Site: brandenburg
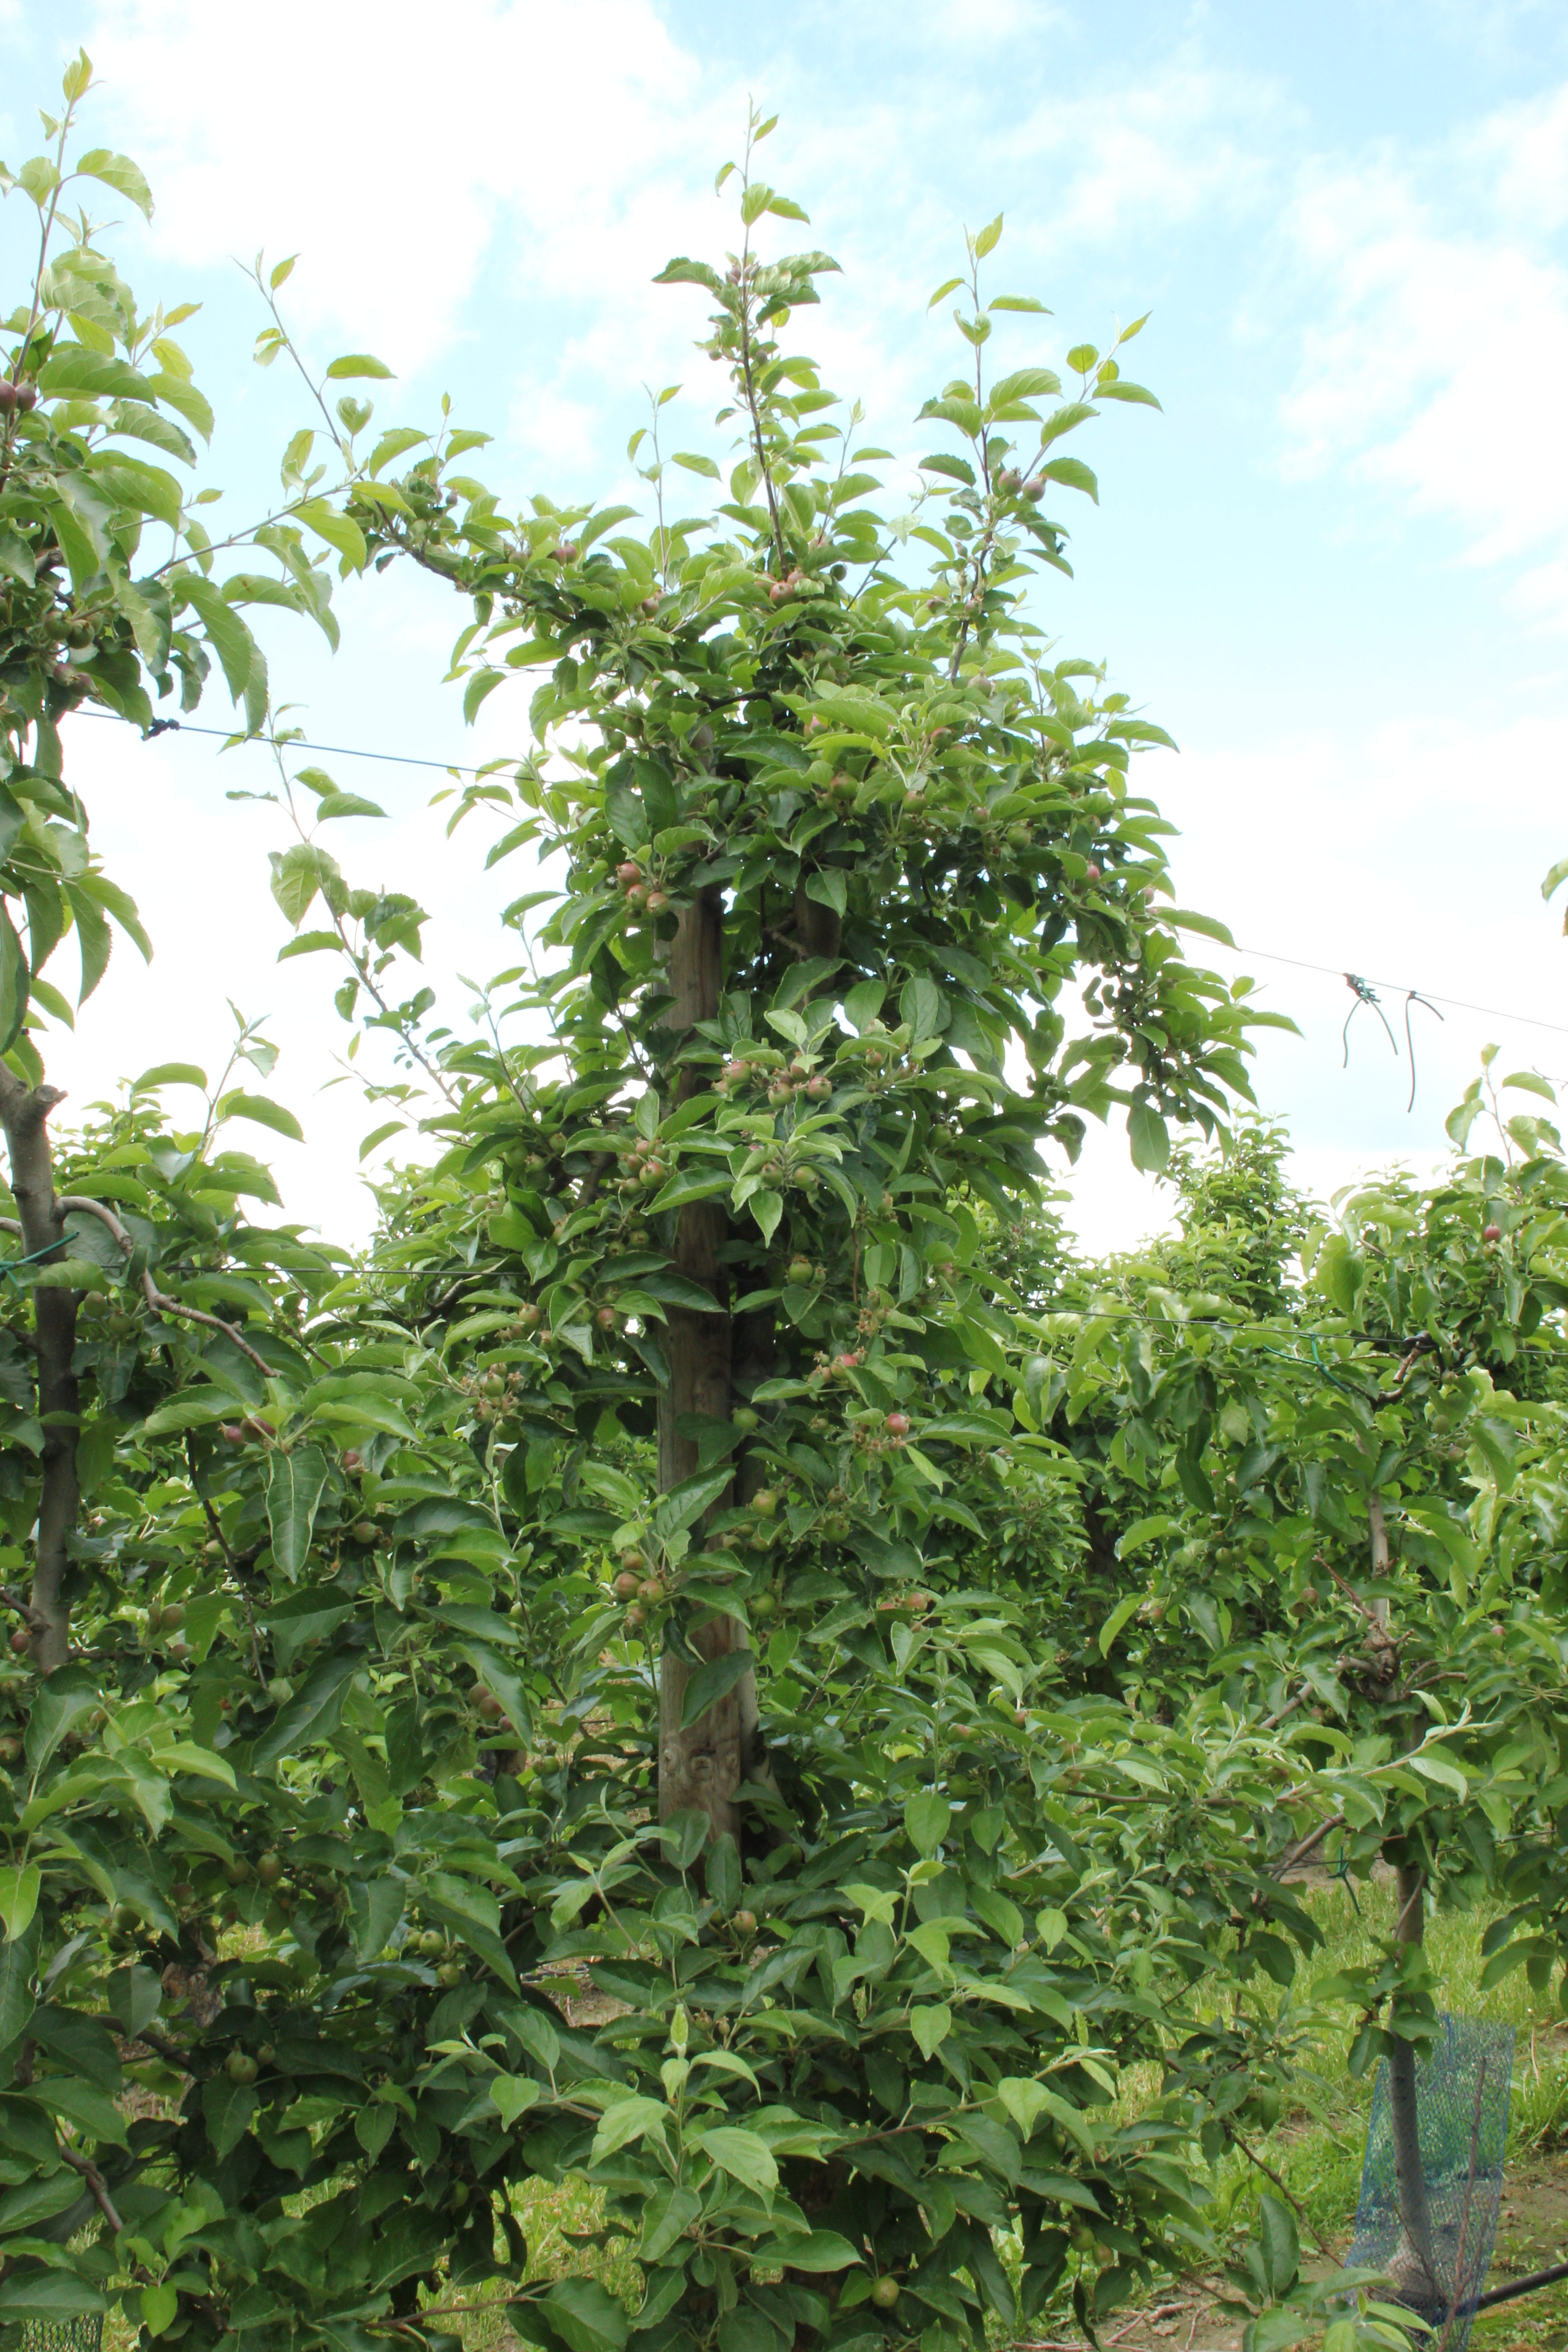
Growth stage (BBCH 72): Development of fruit